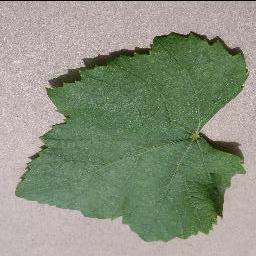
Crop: grape
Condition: healthy